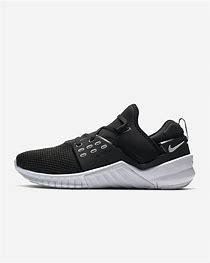
Brand: Nike
Model: Free X Metcon 2